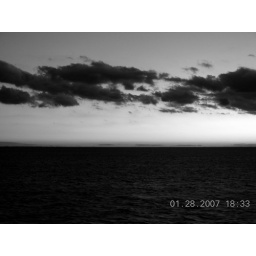
Chris turned this one black and white by accident. it looks o.k., though.